Oh, Lady! Lady!!

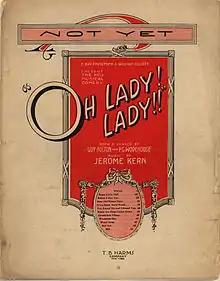
Sheet music to "Not Yet", from "Oh, Lady! Lady!!"

"The New York Times" previewed the show, calling the plot "measurably novel" with bright lines and lyrics, said the music demonstrated "easy gaity" and praised the show's casting and "artistic excellence". The paper called Segal "wonderfully pleasing" and praised both her and Randall's dancing. Its review began: "Once more Comstock, Elliott, and Gest have shown their allegiance to the policy of supplying popular entertainment which is mitigated by all available talent and good taste". In April 1918, Dorothy Parker wrote in "Vanity Fair":